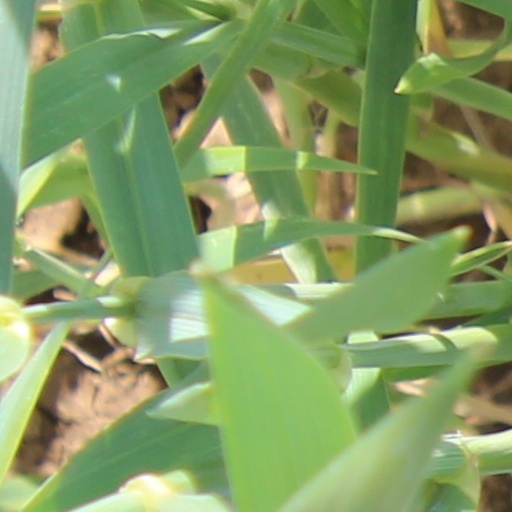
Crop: wheat